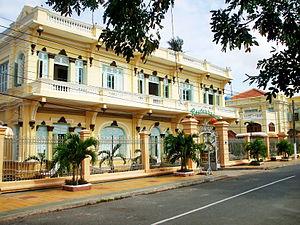
Bạc Liêu est une ville du Viêt Nam et le chef-lieu de la province de Bạc Liêu.